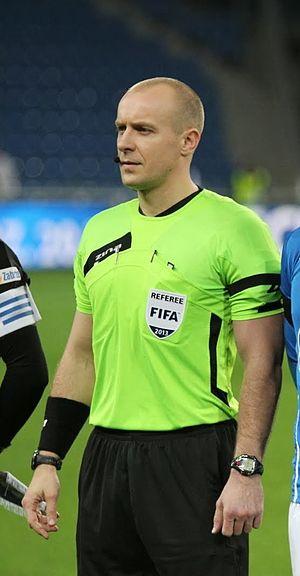
Szymon Marciniak, né le 7 janvier 1981 à Płock, est un arbitre de football polonais. Il est licencié à la FIFA depuis 2011.